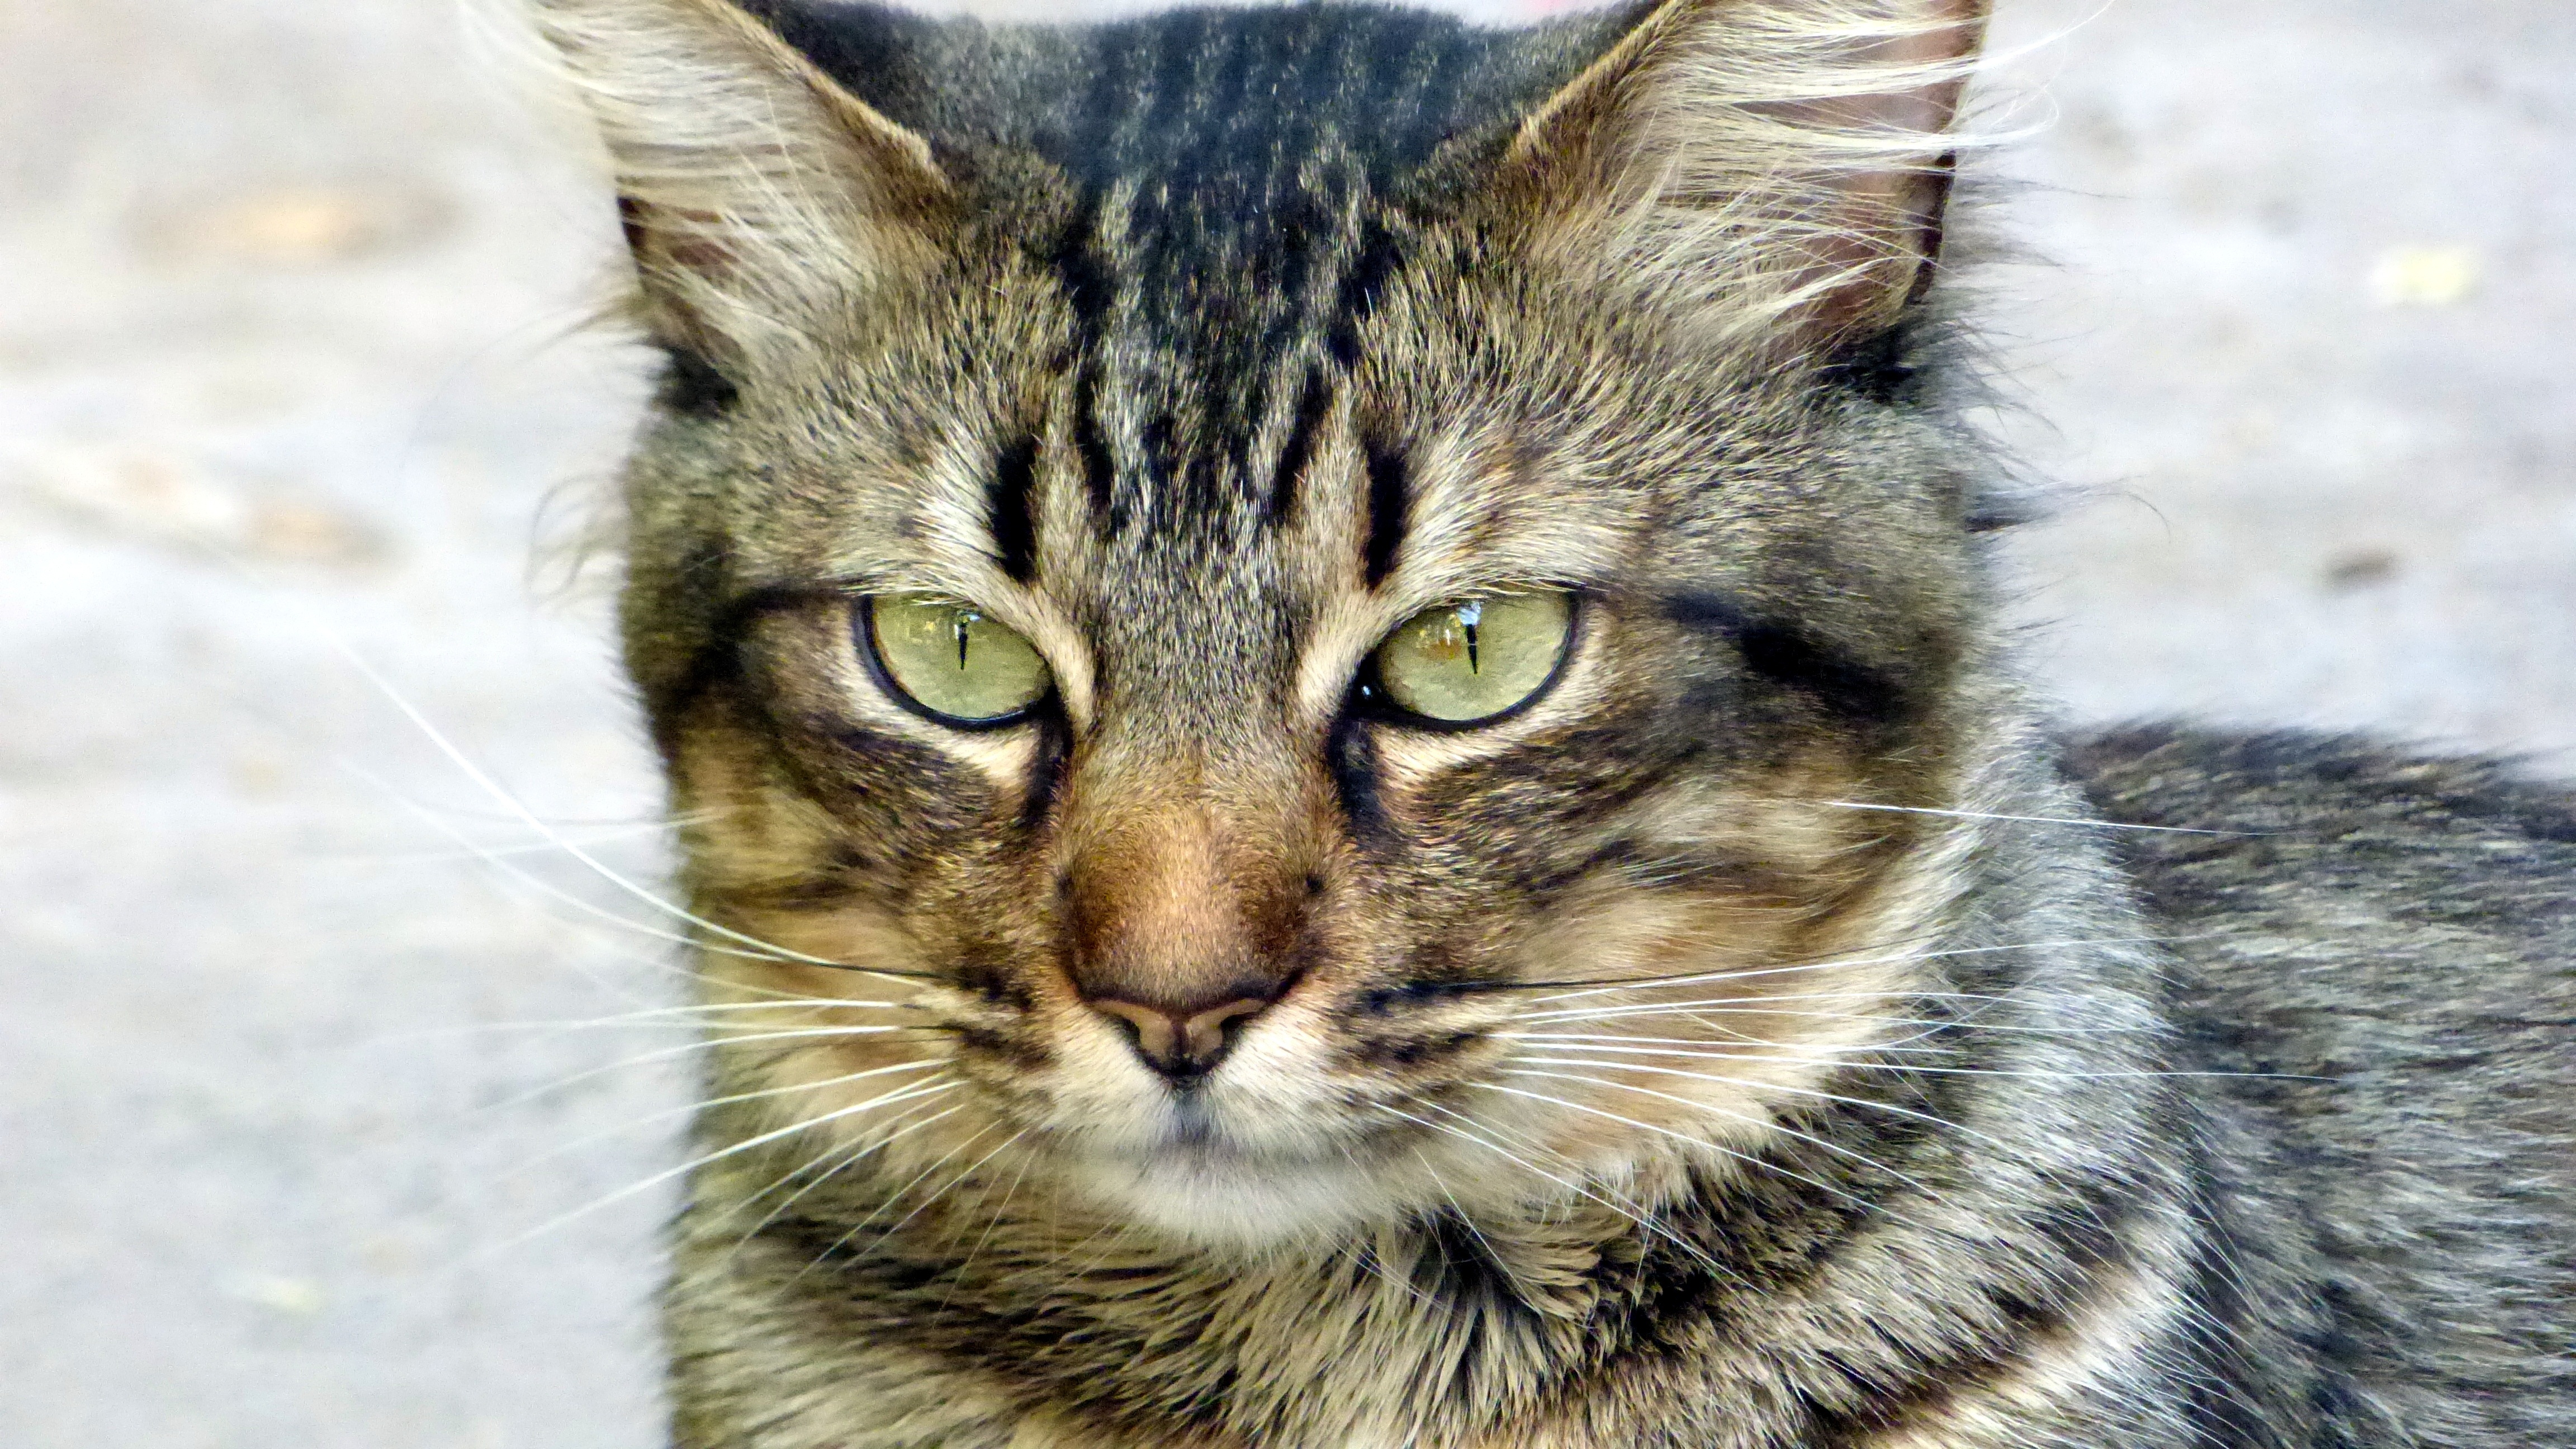
animal, pet, cat, feline, mammal, fauna, close up, eyes, whiskers, animals, look, vertebrate, cat face, brindle, tabby cat, green eyes, feline look, european shorthair, wild cat, small to medium sized cats, cat like mammal, domestic short haired cat, pixie bob, american shorthair, rusty spotted cat, toyger